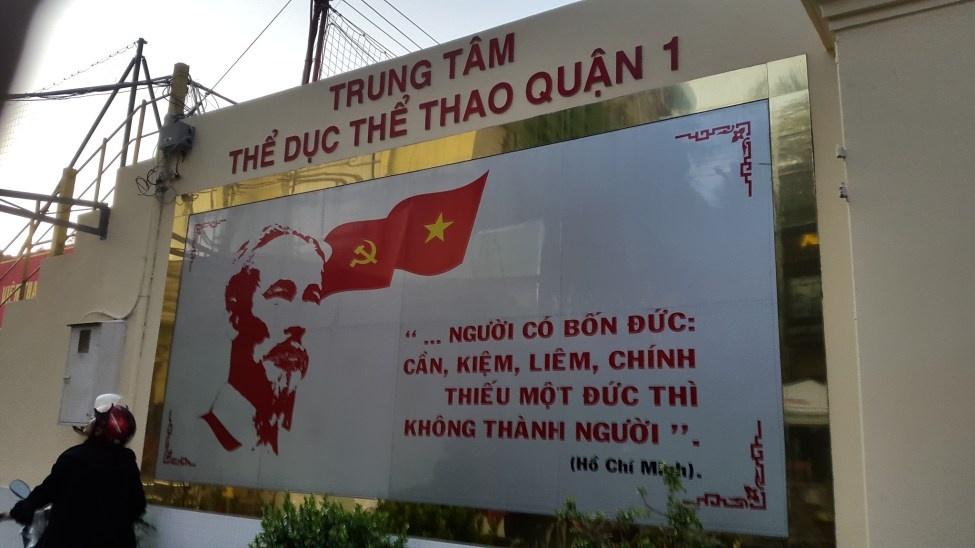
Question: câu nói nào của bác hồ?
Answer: người có bốn đức: cần, kiệm, liêm, chính thiếu một đức thì không thành người